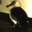
Label: bird